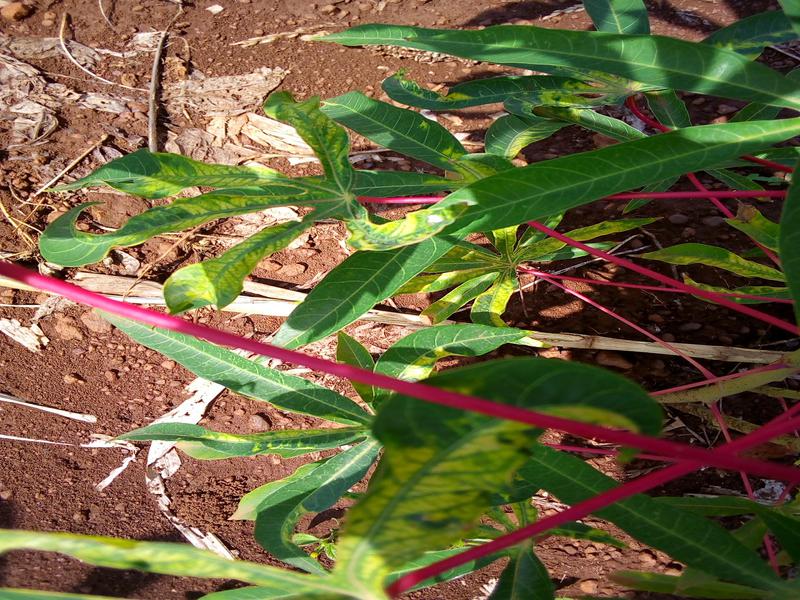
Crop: cassava
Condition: mosaic_disease